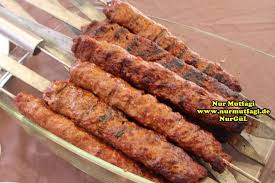
Yemek: kebap